Sedgebrook Hall, Chapel Brampton

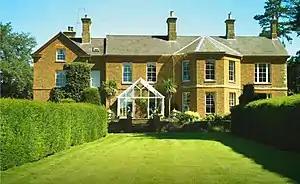
Sedgebrook Hall

Sedgebrook Hall in Chapel Brampton is a building of historical significance. It was built in 1861 by Henry Philip Markham, a prominent citizen of Northampton and was the home of several notable people over the next century. Today it is a hotel which provides accommodation and restaurant facilities and caters for special events particularly weddings.